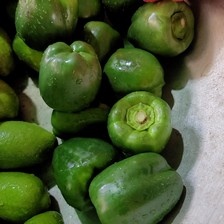
Label: capsicum